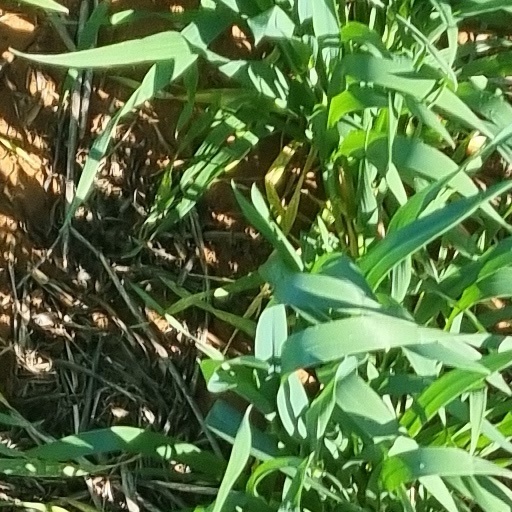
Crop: wheat